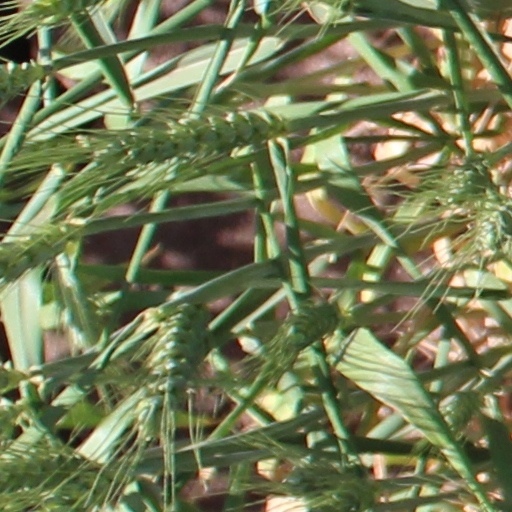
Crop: wheat